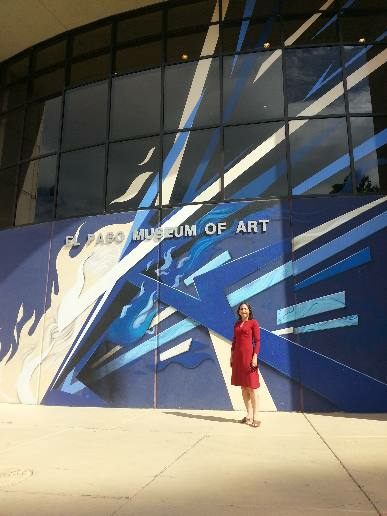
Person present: Yes